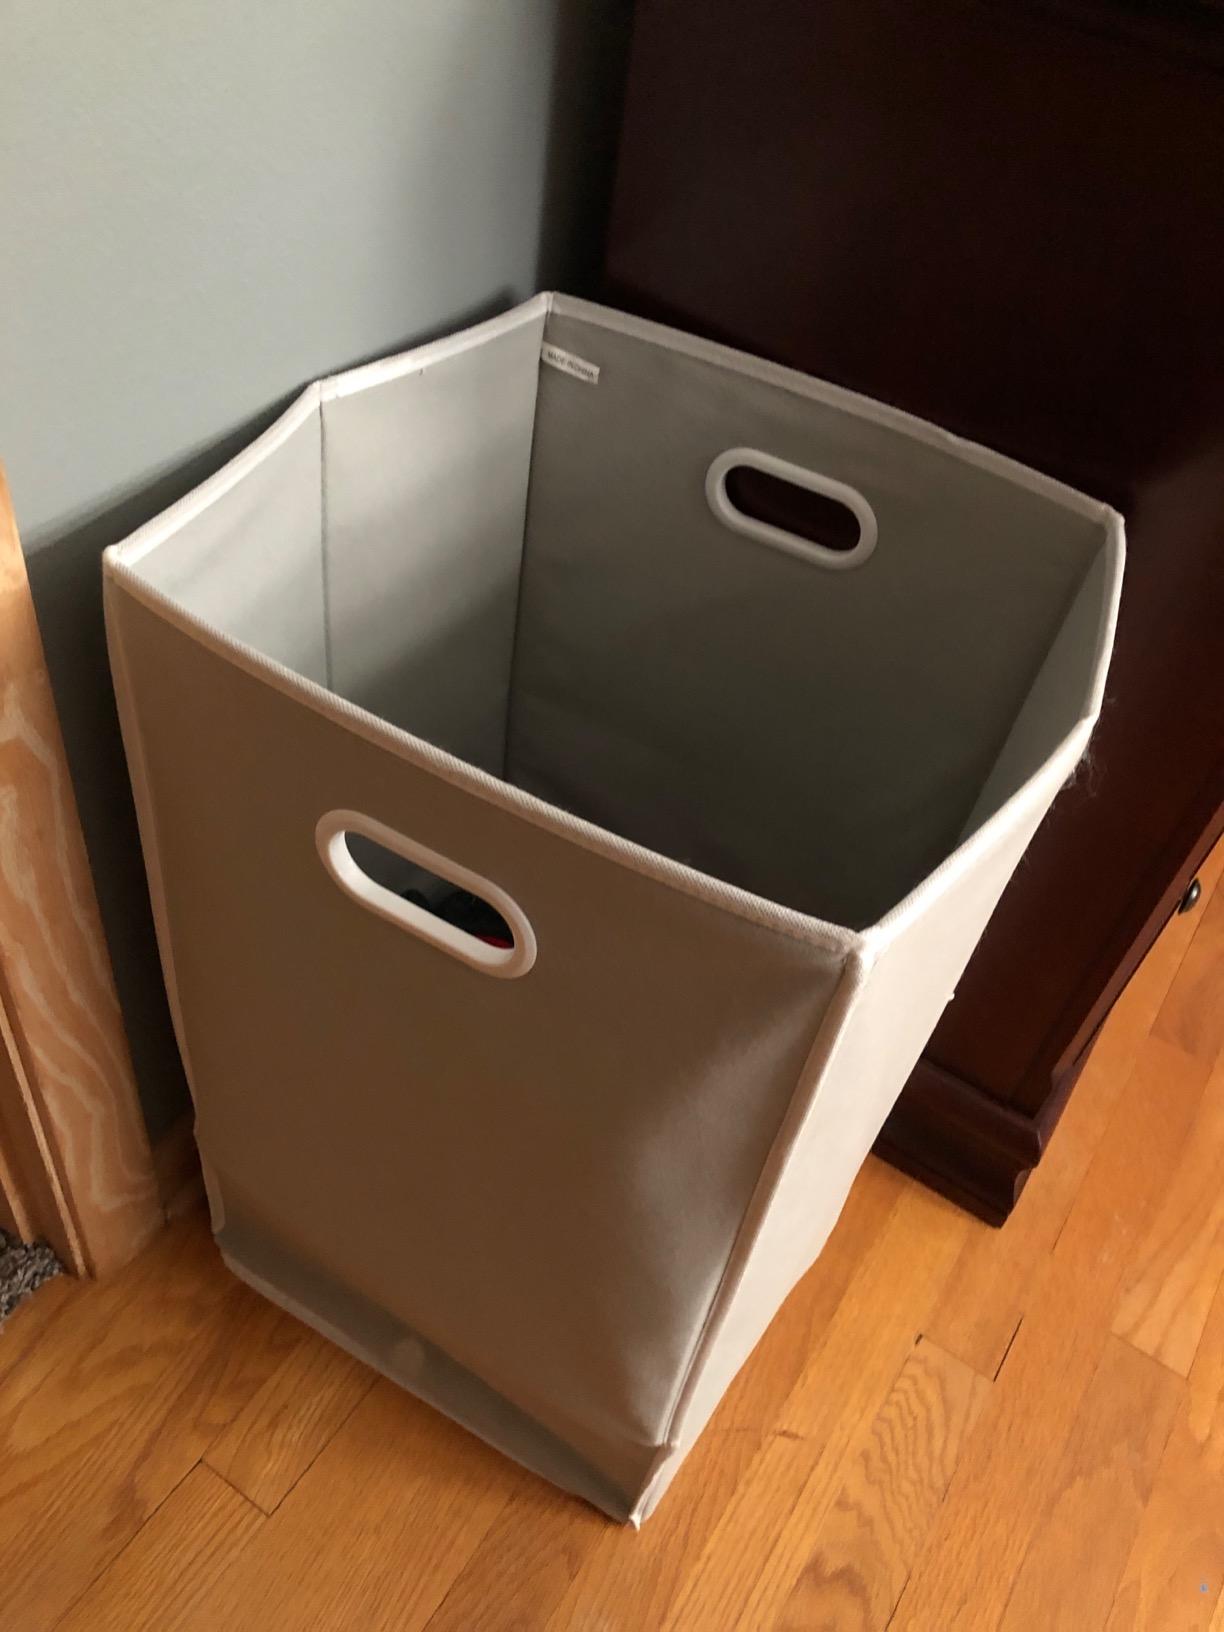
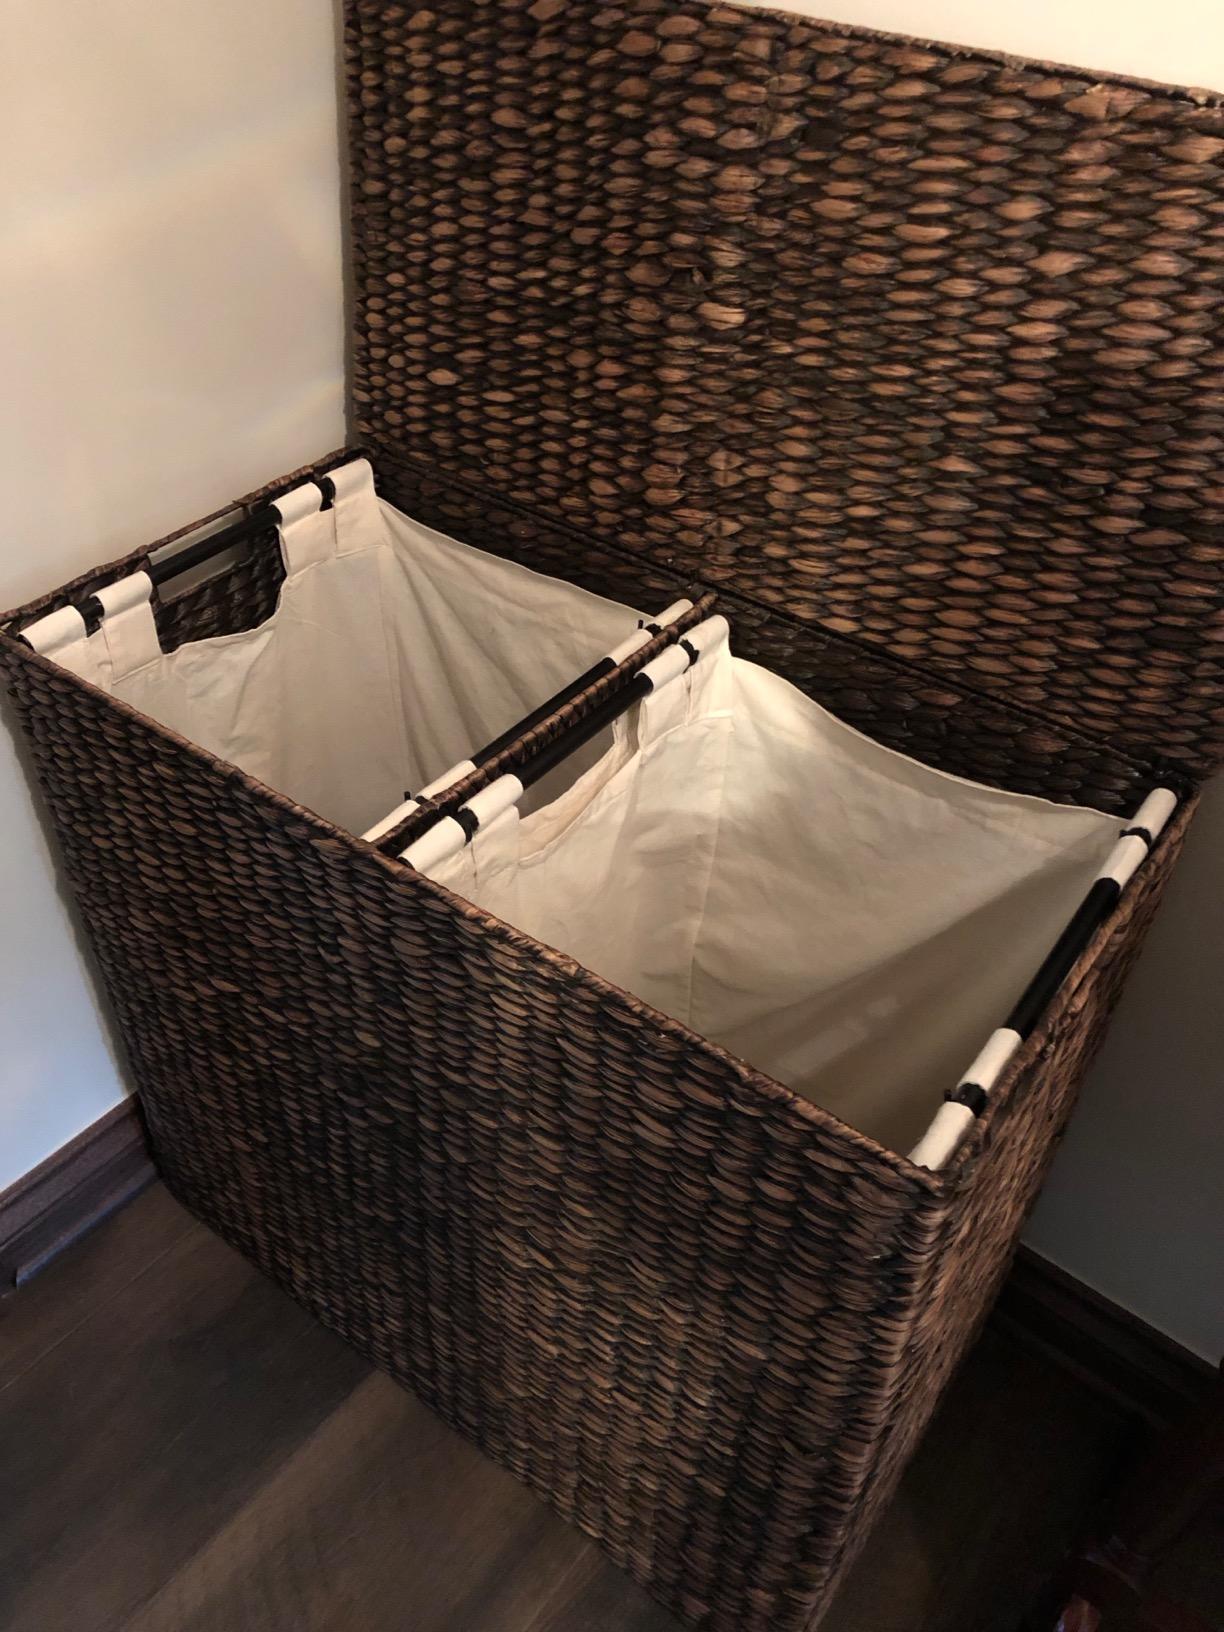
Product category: items_hamper
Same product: no